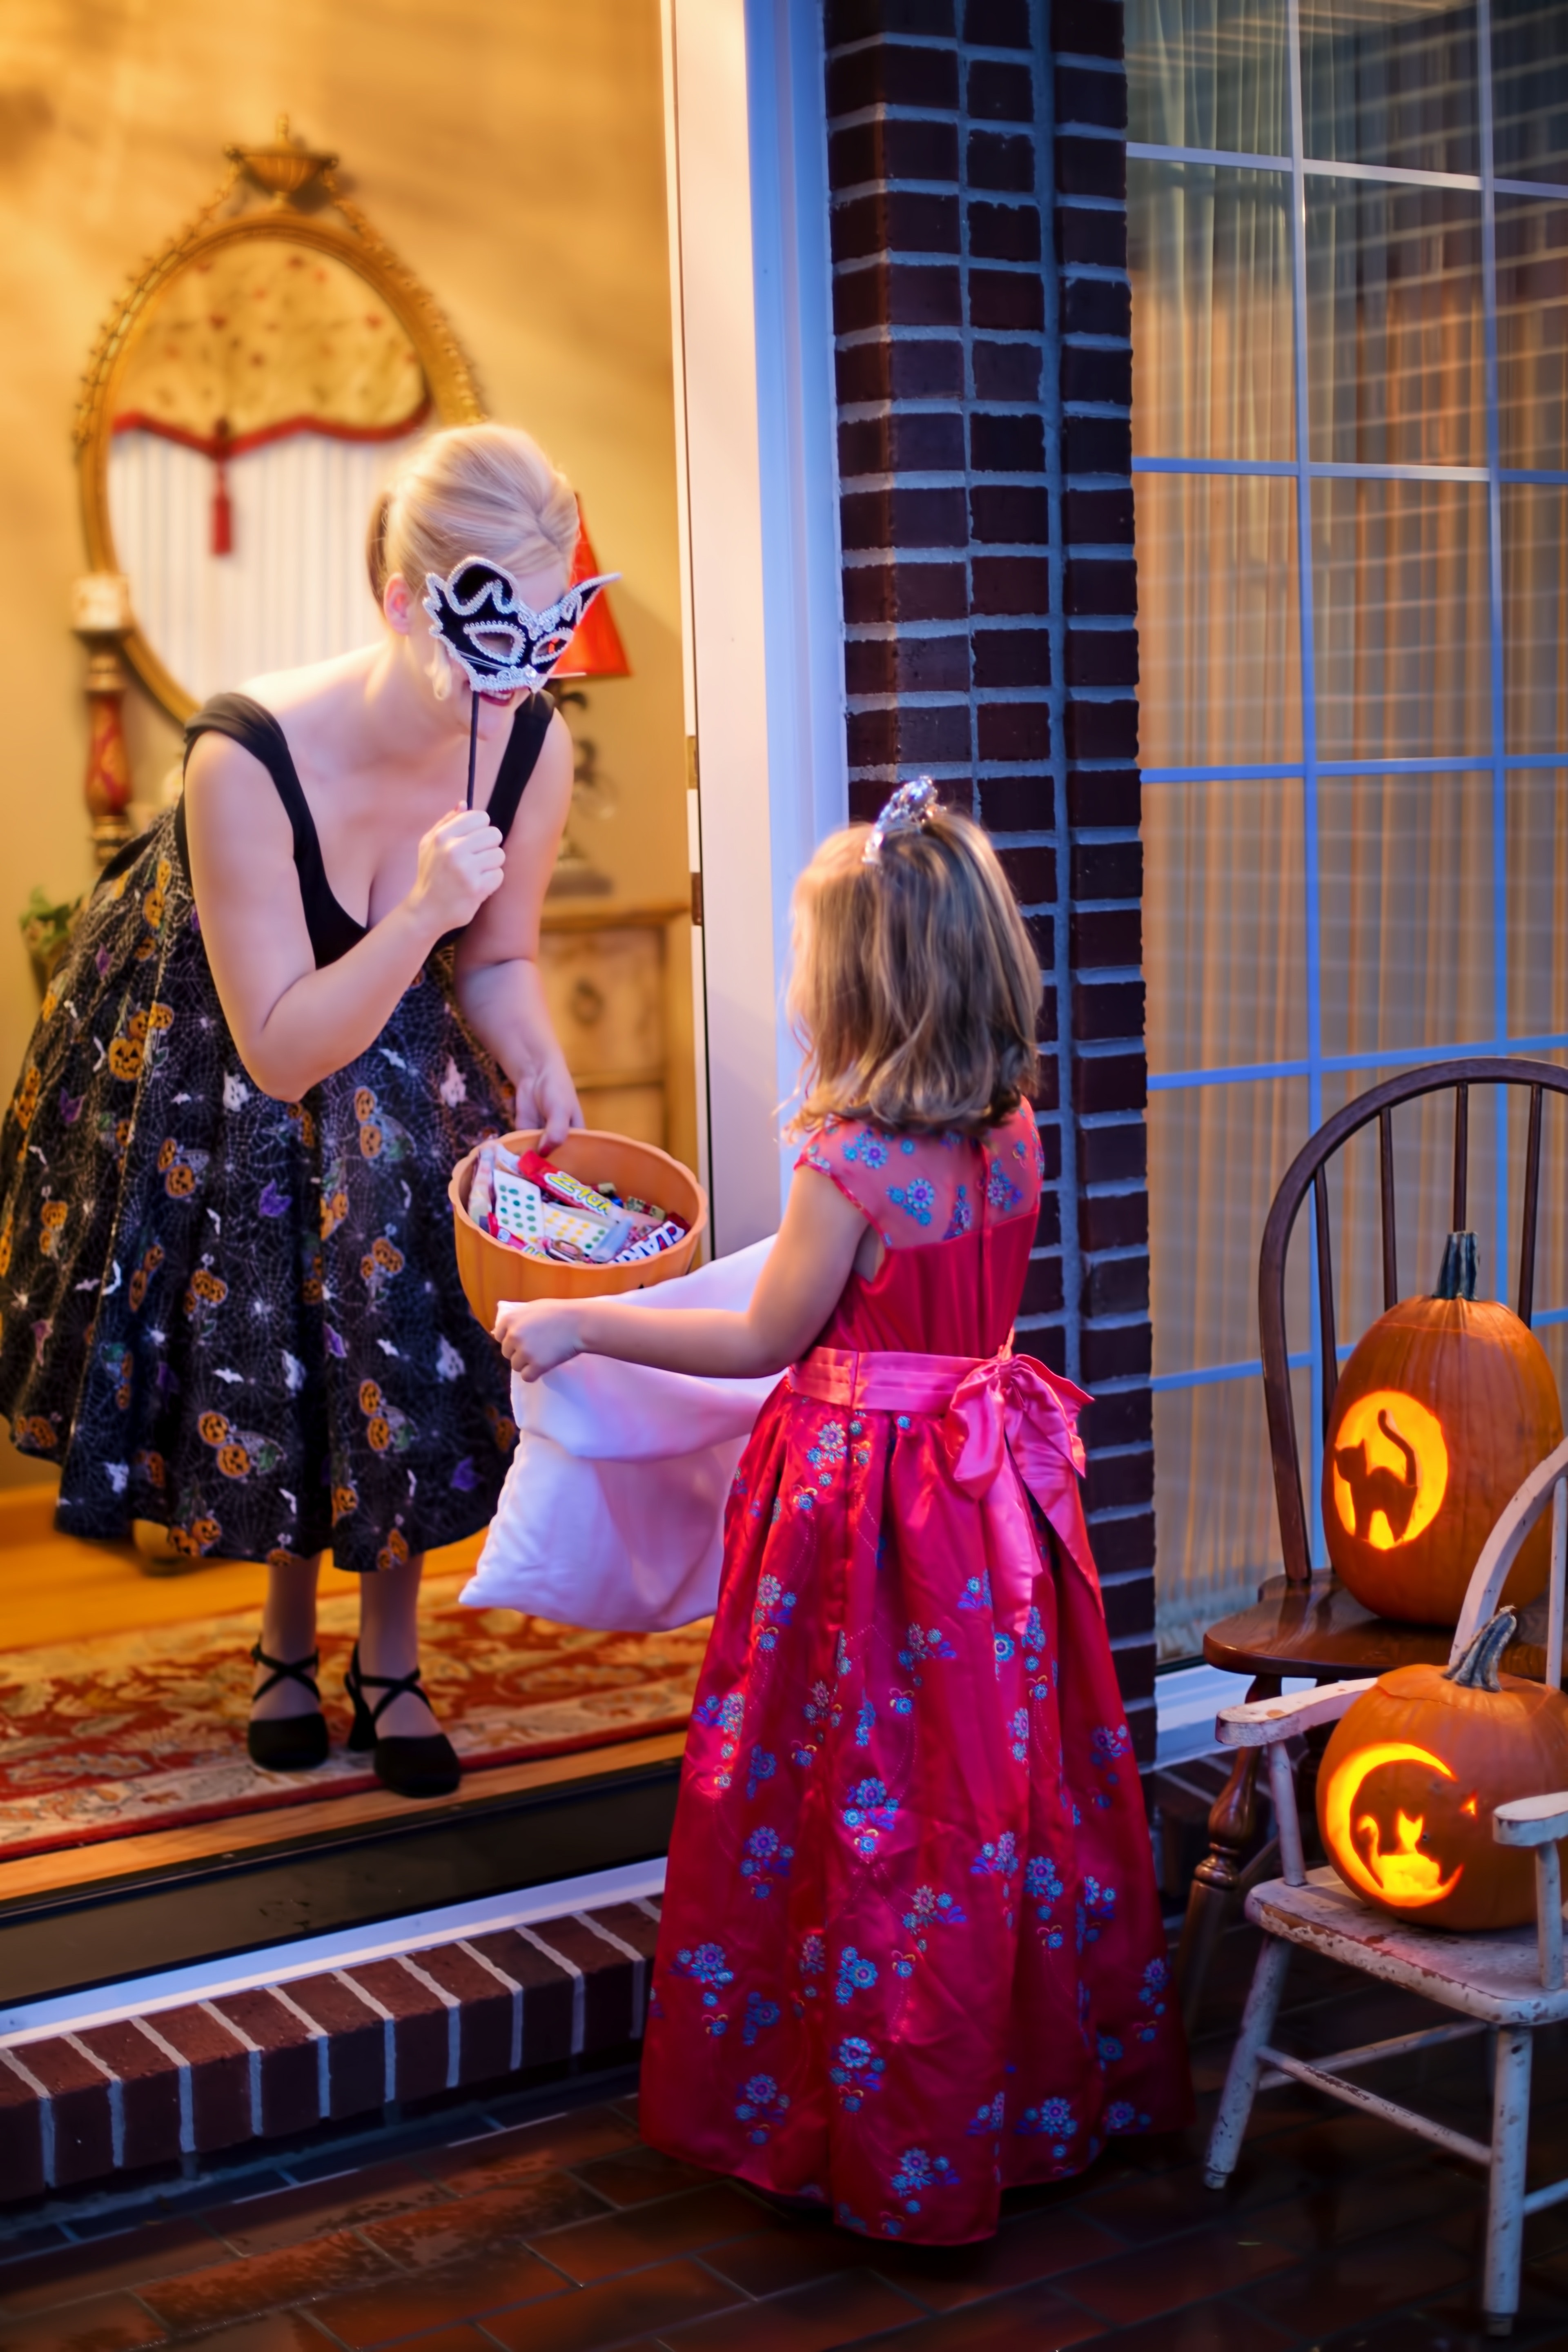
trick or treat, Theatrical property, fun, event, dress, musical, costume, performance